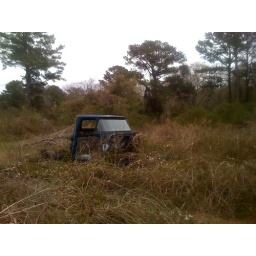
Friends old truck in the back field rotting away.